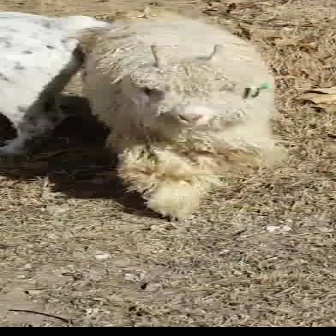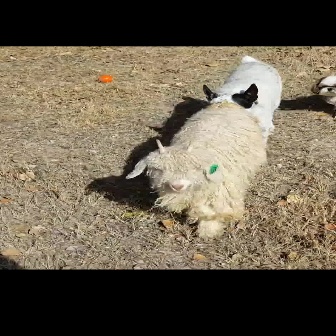
  Please identify the target specified by the bounding box [71,9,283,221] in the first image and locate it in the second image. Return the coordinates in [x_min,y_min,x_max,y_max] format.
Answer: [125,100,267,242]